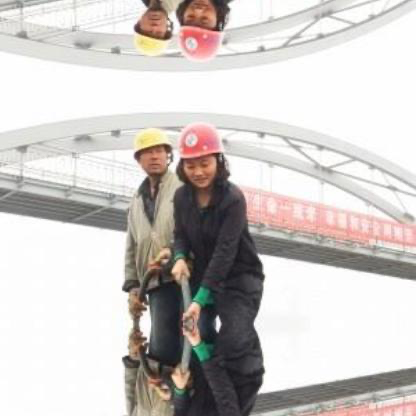
Objects in the image:
label: helmet
label: helmet
label: helmet
label: helmet